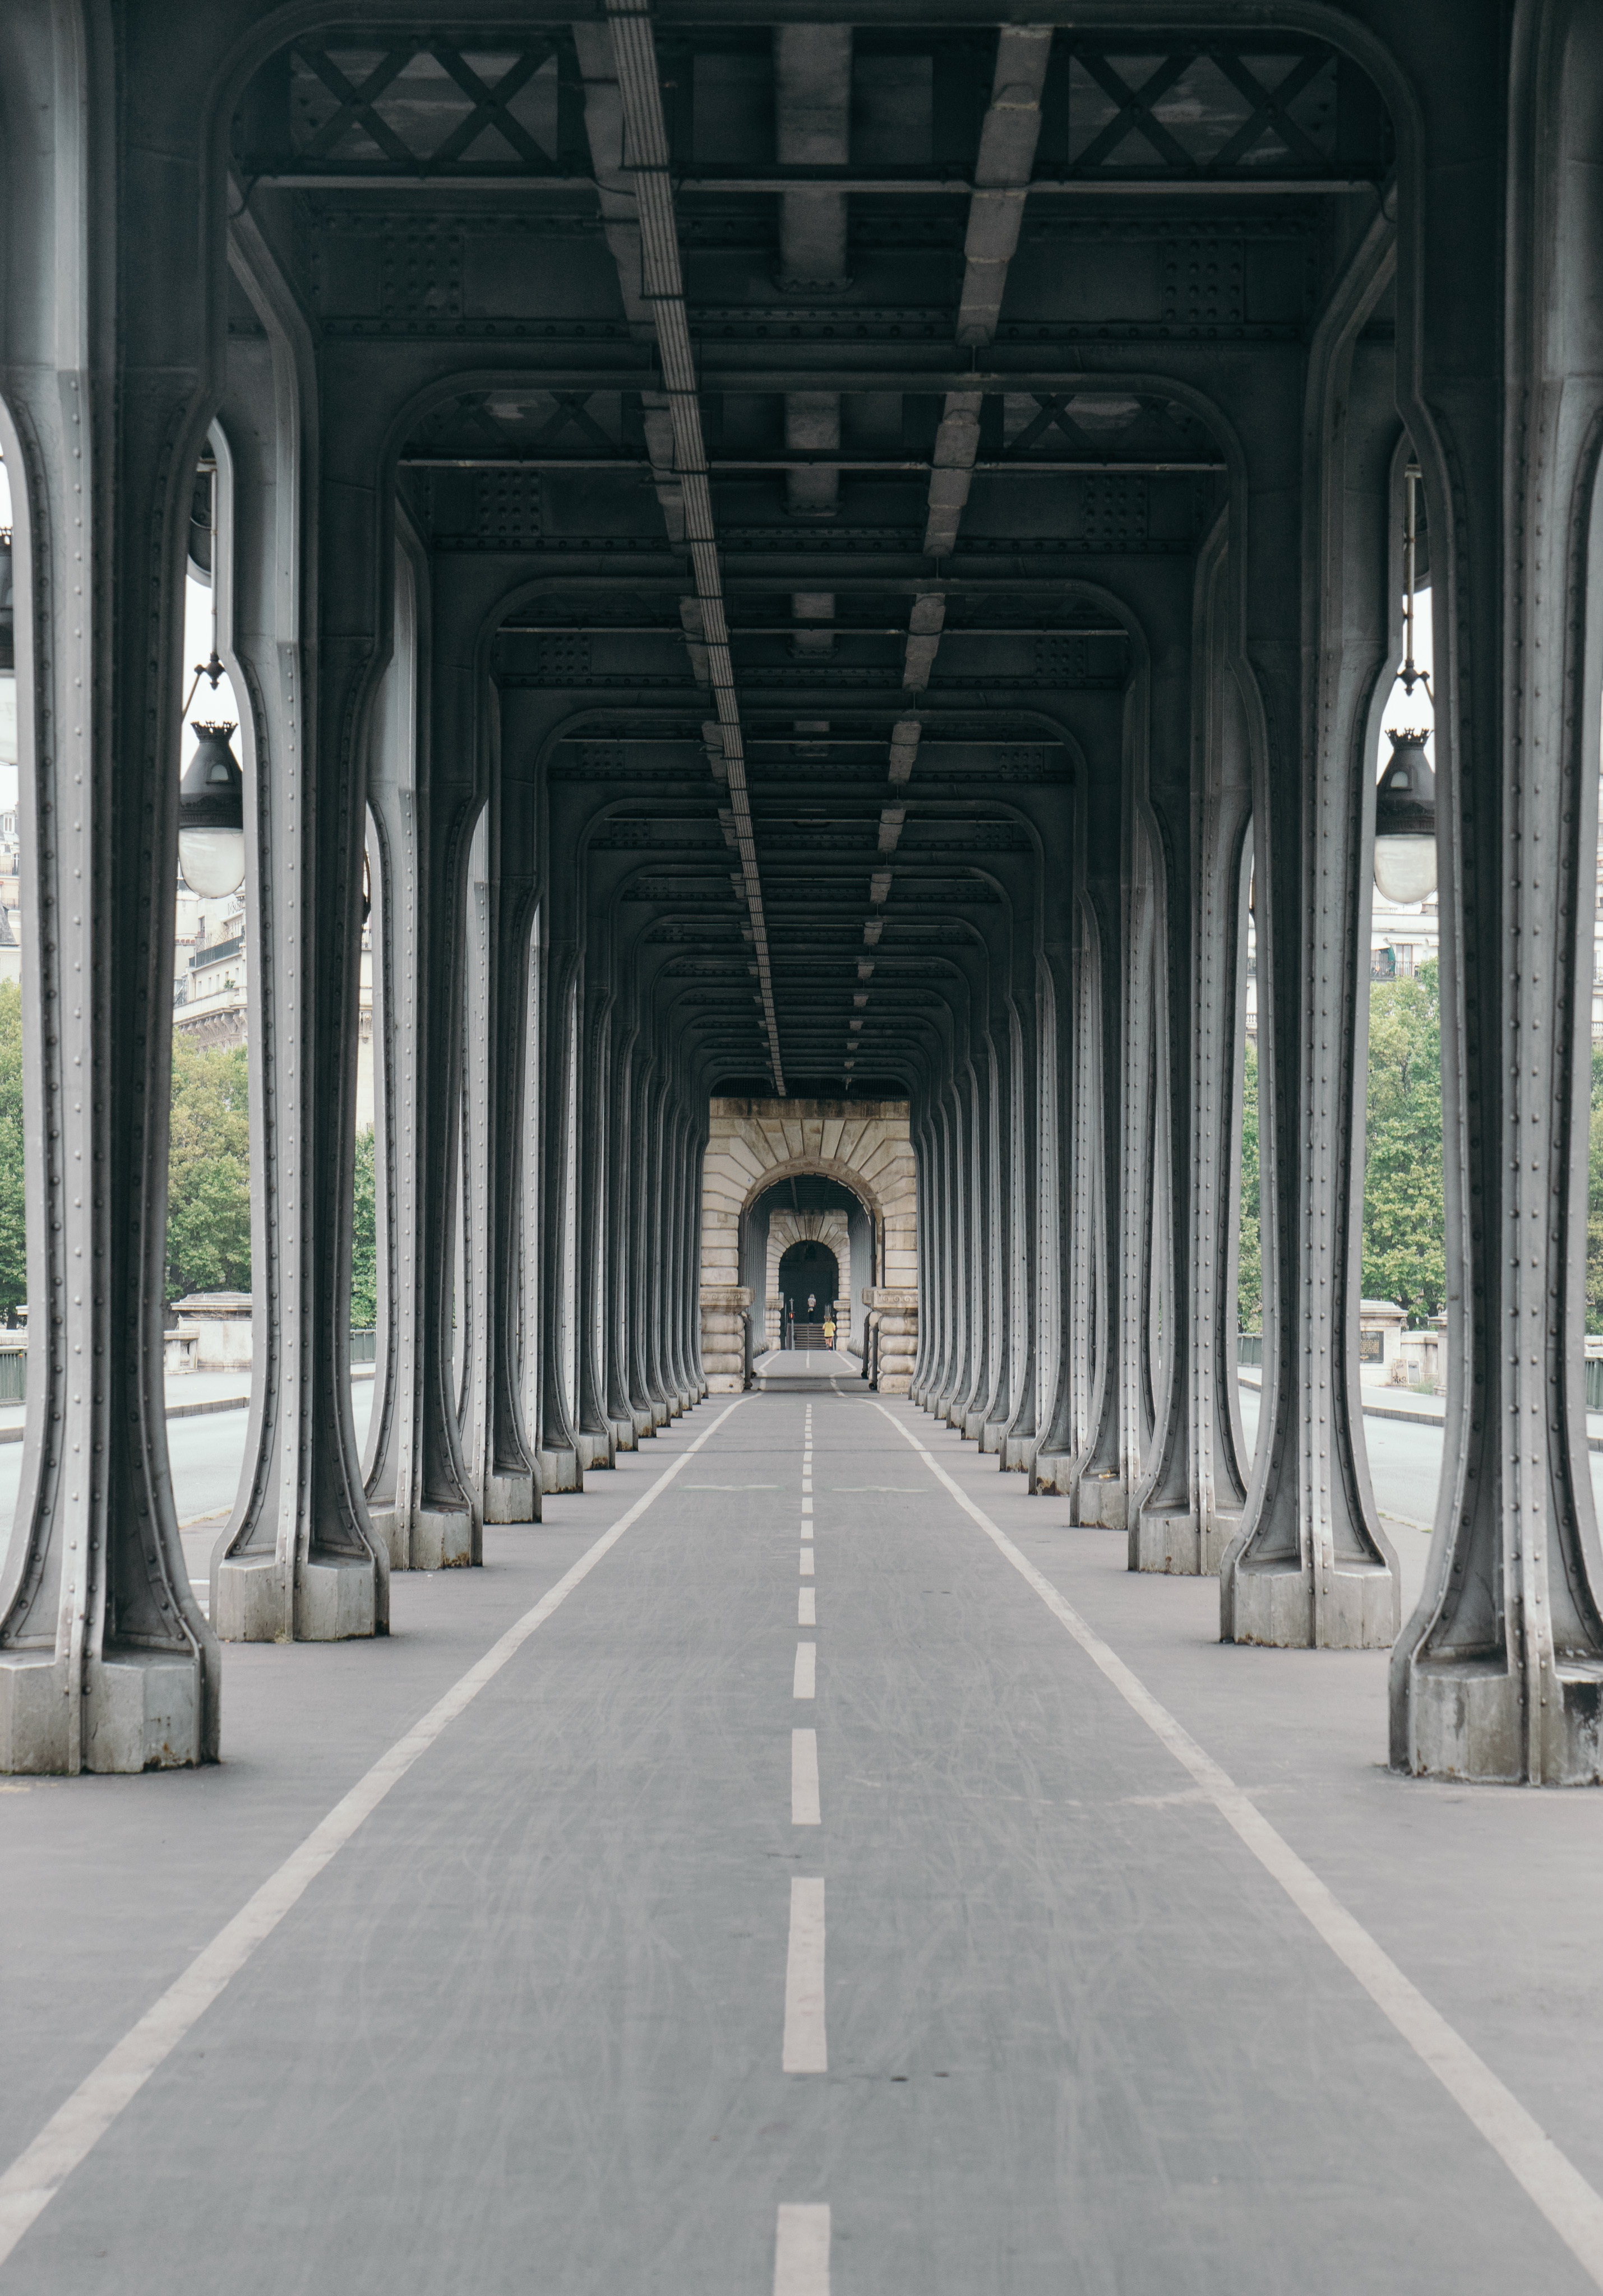
architecture, road, subway, transport, arch, column, lane, public transport, metro station, symmetry, arcade, urban area